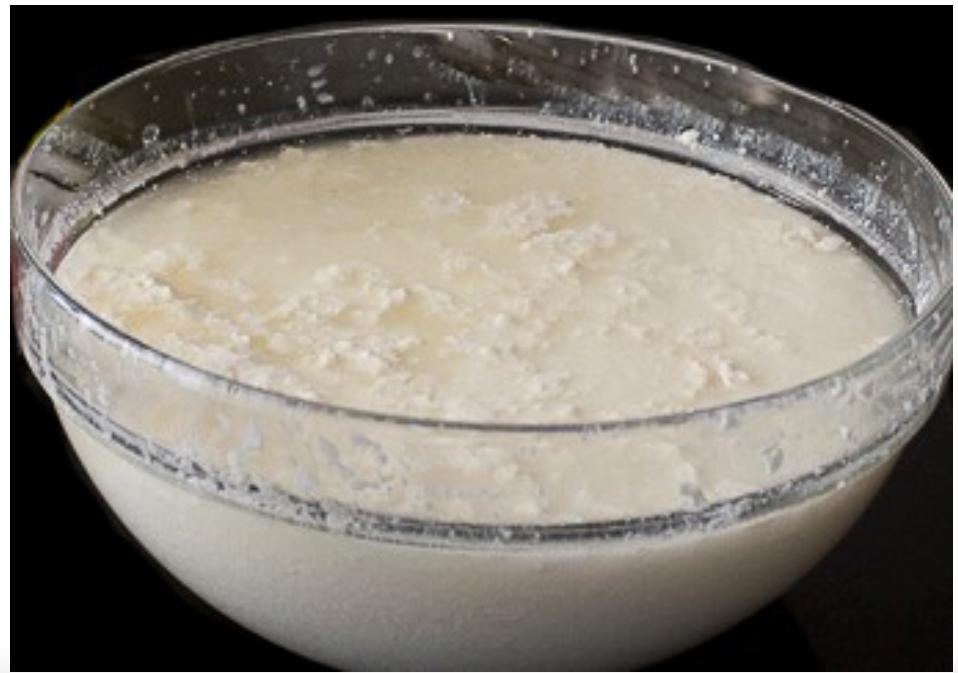
 Bakuli ya glasi iliyojaa kitu kinachofanana na mtindi au maziwa yaliyoganda. Ndani yake kuna vipande vingi vya rangi ya maziwa vilivyochanganyika na maji ya mtindi . Bakuli hili Lina umbo la duara na linaonekana wazi.